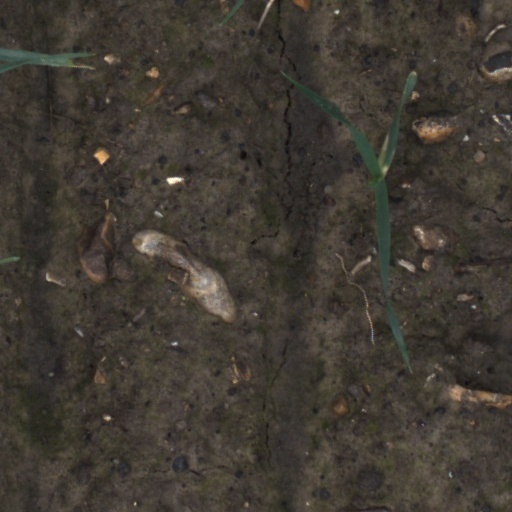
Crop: wheat